Afrikaners

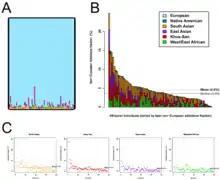
Admixture analysis of 77 Afrikaners.

Many Boers, who had little love or respect for Britain, objected to the use of the "children from the concentration camps" to attack the anti-British Germans, resulting in the Maritz Rebellion of 1914, which was quickly quelled by the government forces.